Sustainable seafood

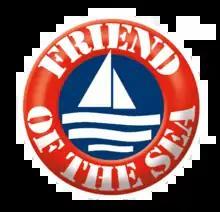

Friend of the Sea is currently a project of the World Sustainability Organization, an international trademark registered with humanitarian and environmental conservation mission.